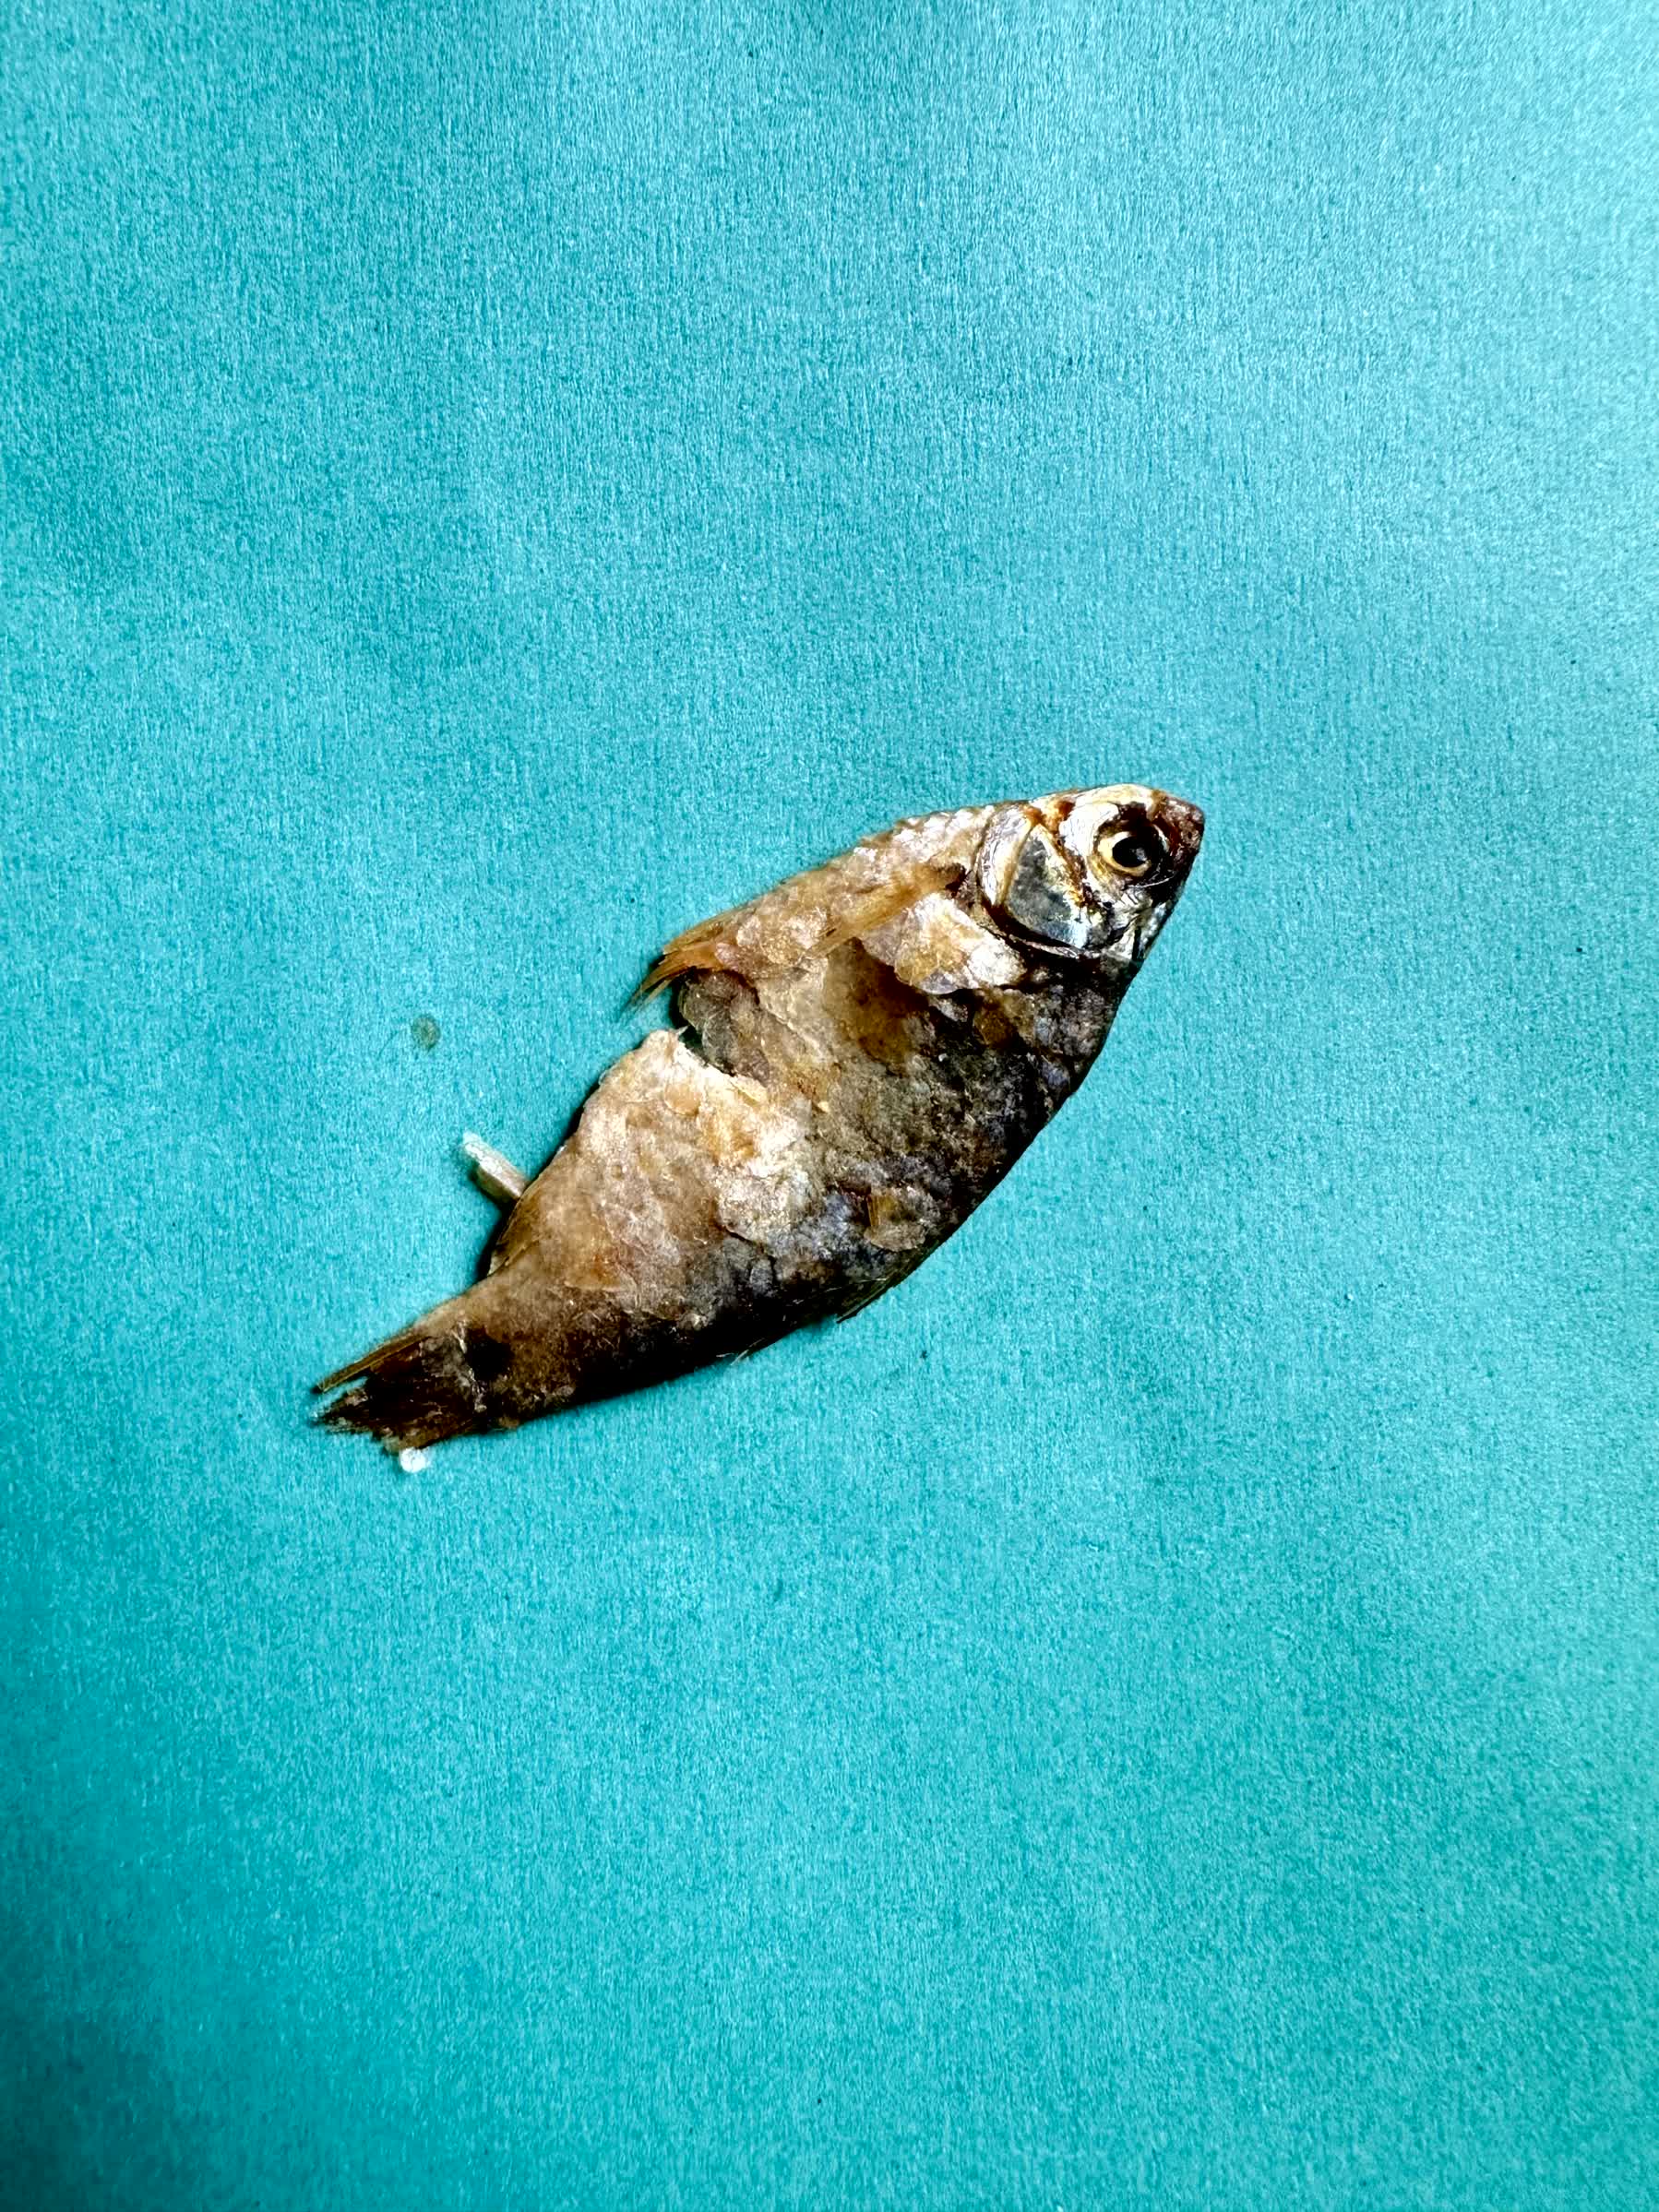
Species: puti chepa